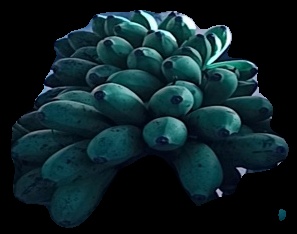
Variety: rasbale
Grade: grade2